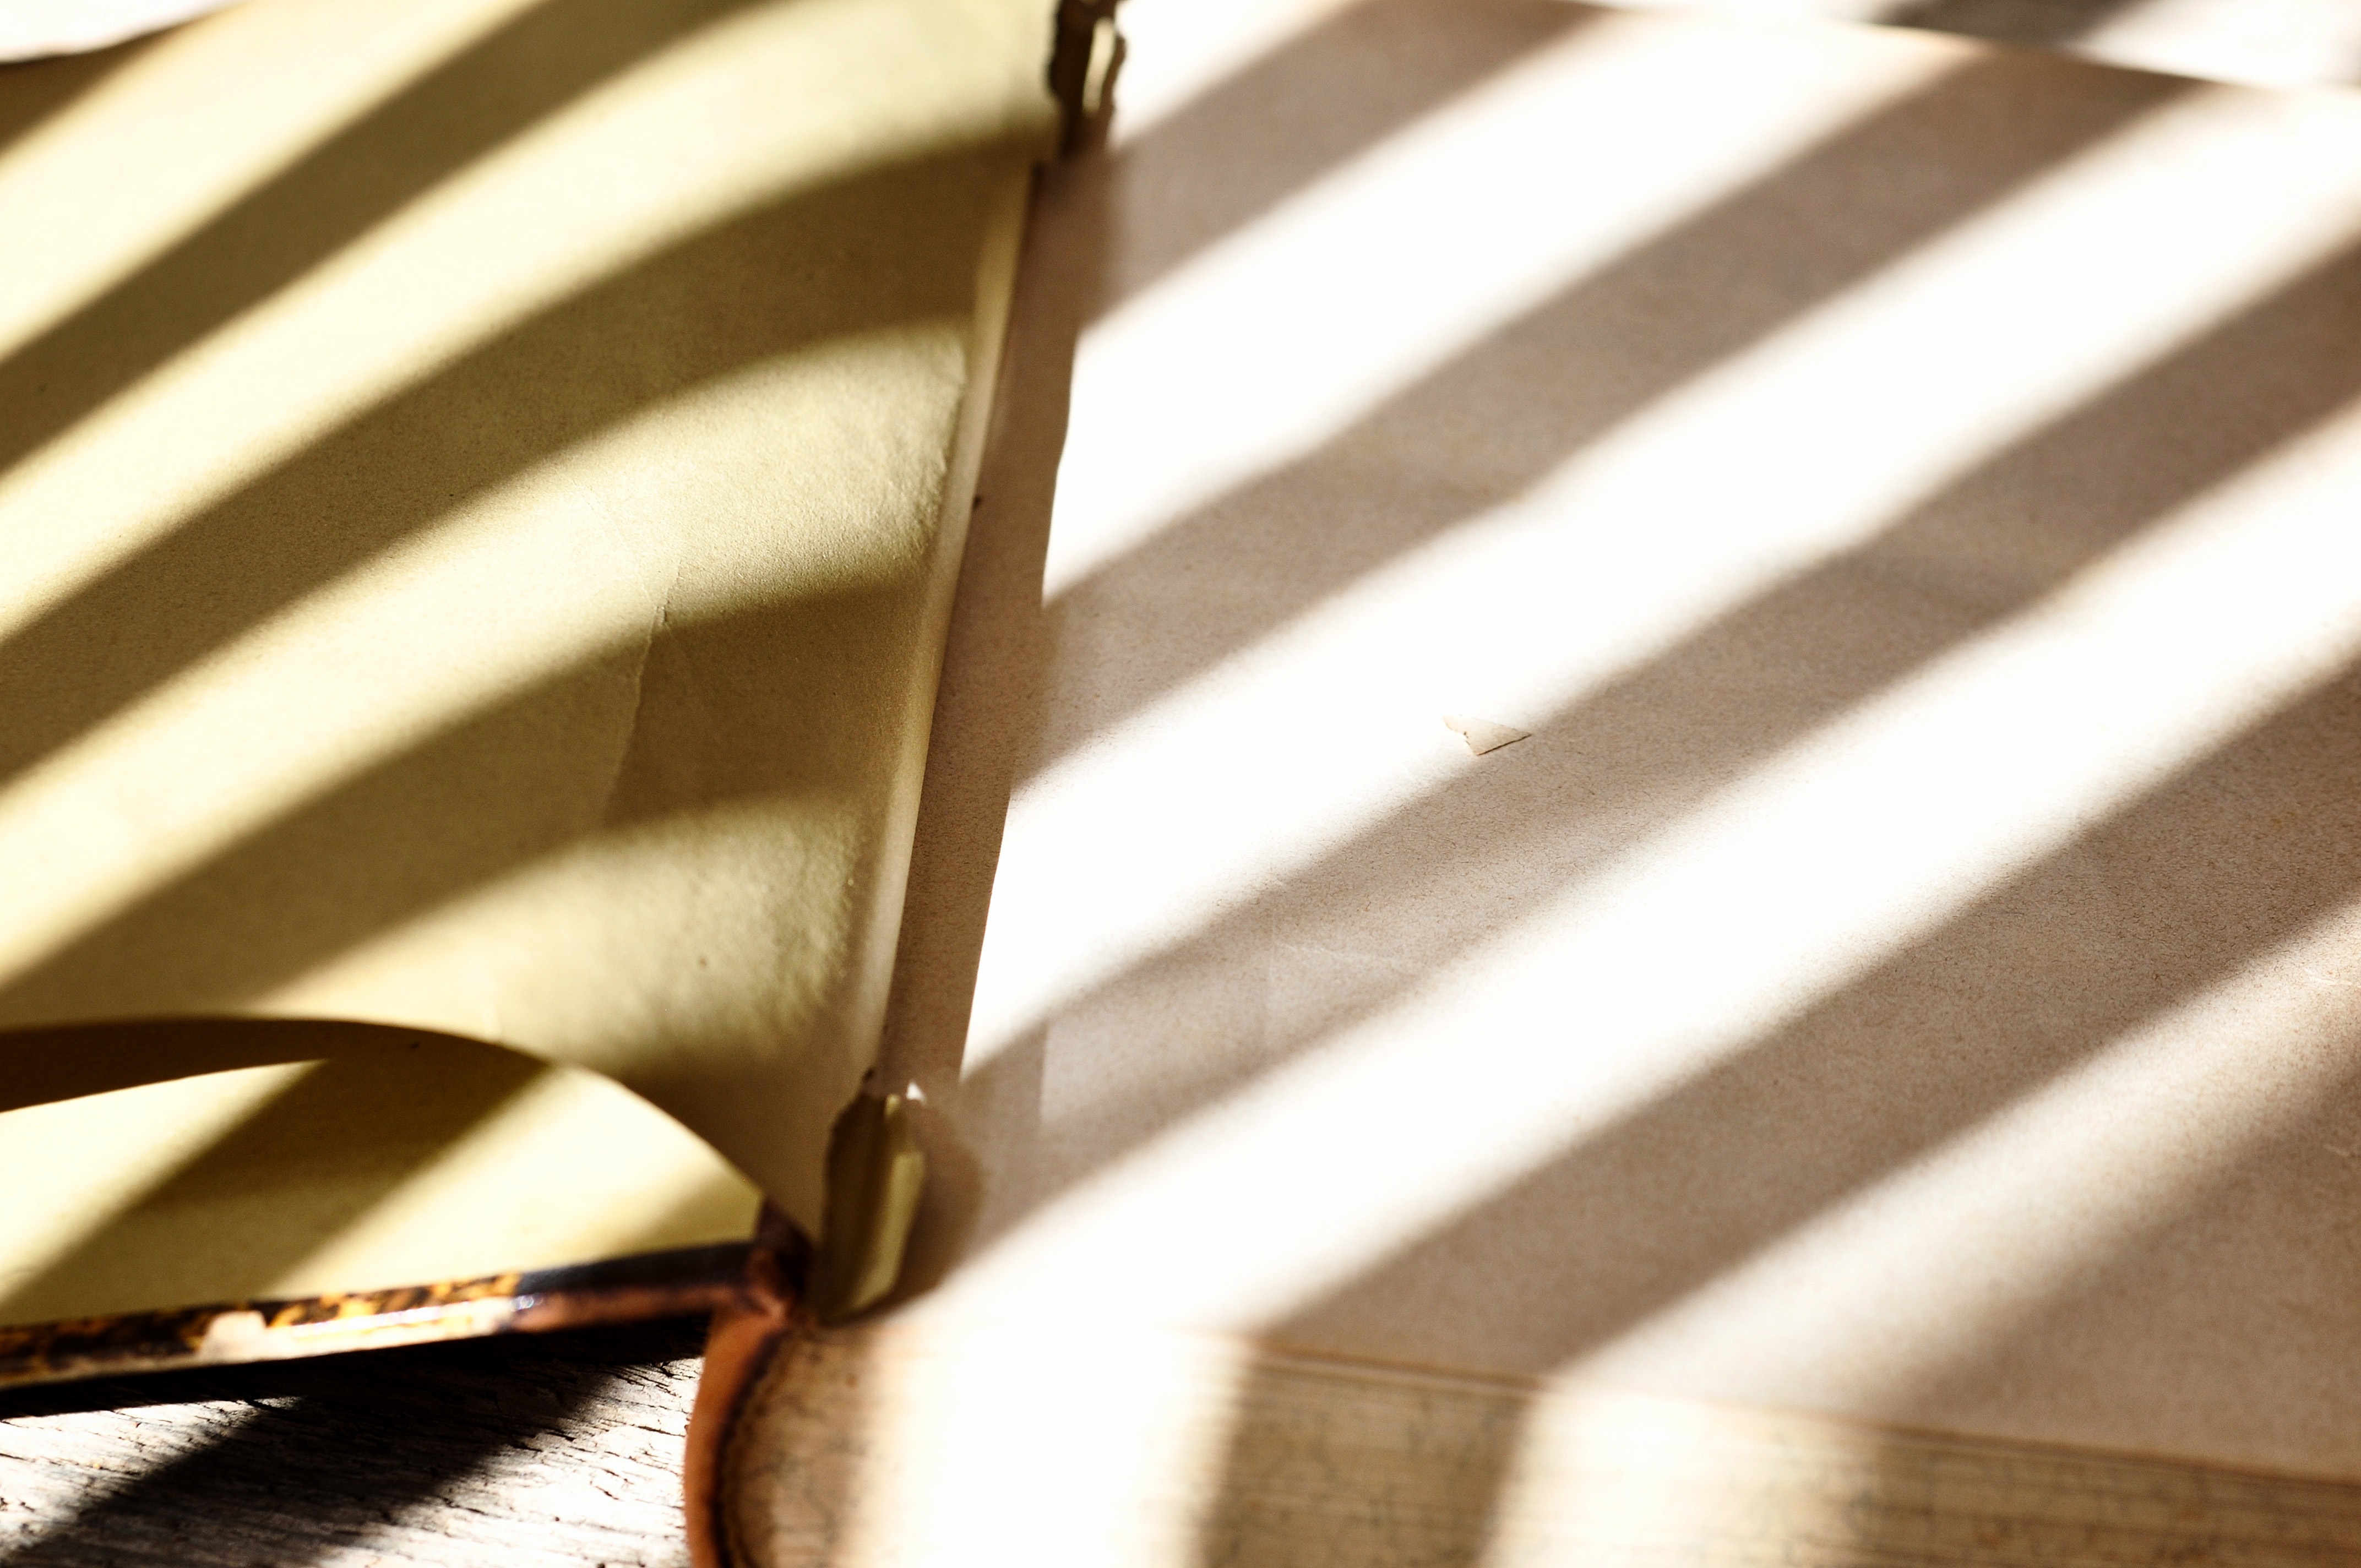
book, light, wood, white, antique, sunlight, old, line, color, piano, black, close, interior design, close up, design, glasses, shape, light and shadow, book pages, empty pages, window covering